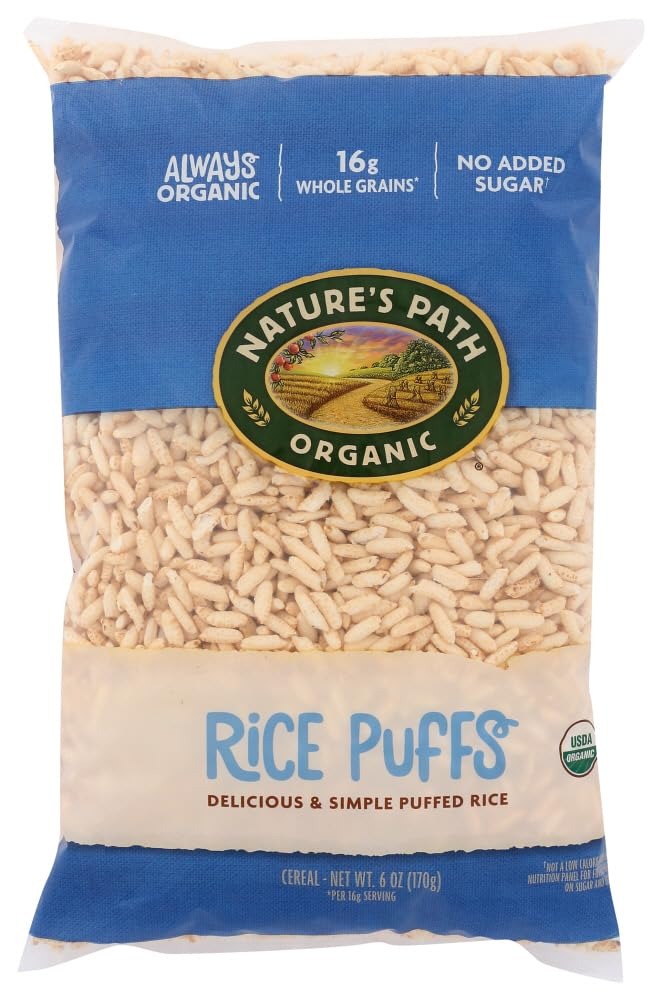
Item Name: Nature's Path Organic - Cereal Rice Puffs - 6 oz (pack of 2)
Bullet Point 1: No Artificial Preservatives
Bullet Point 2: All Natural
Bullet Point 3: Sodium free
Bullet Point 4: Delicious
Bullet Point 5: 100% Whole Grain Goodness
Product Description: Nature's Path Organic Rice Puffs Cereal is a light and crunchy way to enjoy the goodness of brown rice. Rice is the most commonly consumed food in the world. Nature's Path's unique Organic Brown Rice is grown in the rich, pure land near the headwaters of the Sacramento River. Nature's Path Organic Rice Puffs Cereal is delicious and nutritious. Nature's Path steams and puffs their grains to perfection with all the taste Nature provides.
Value: 12.0
Unit: Ounce

Price: 10.5